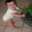
Label: baby